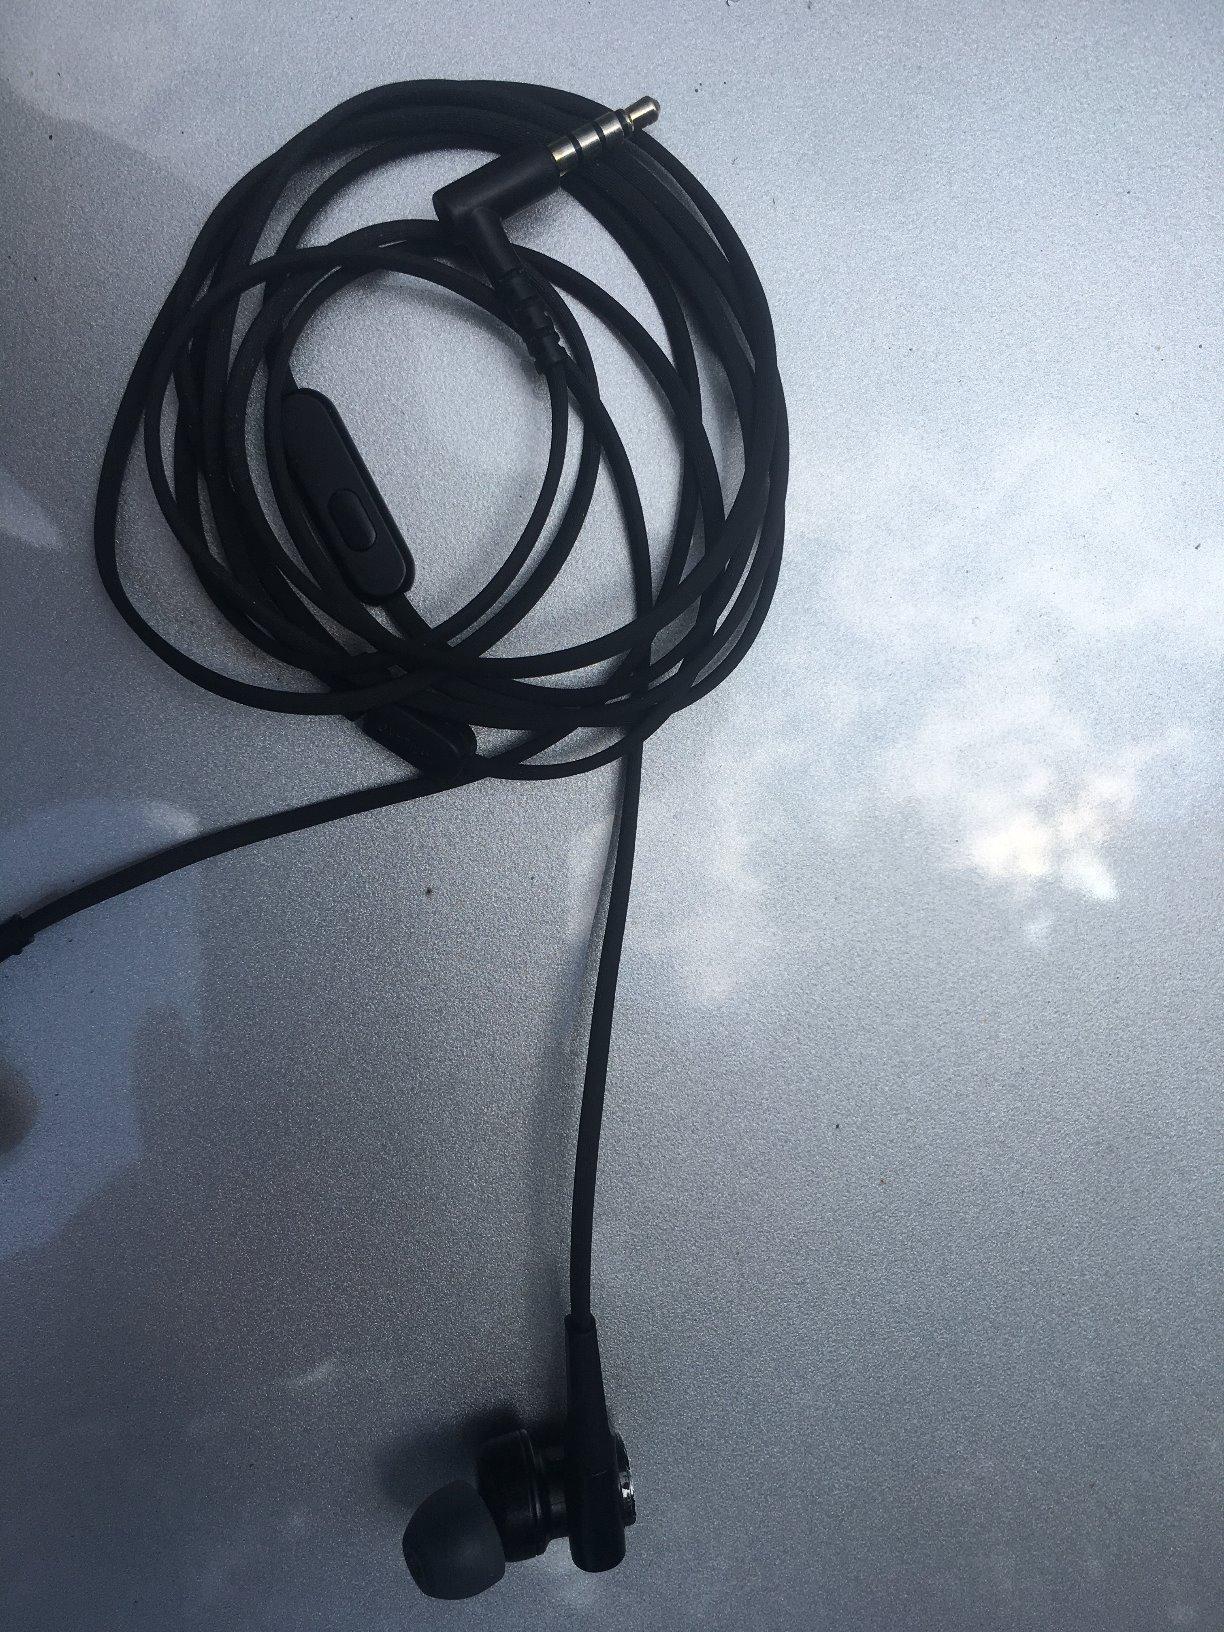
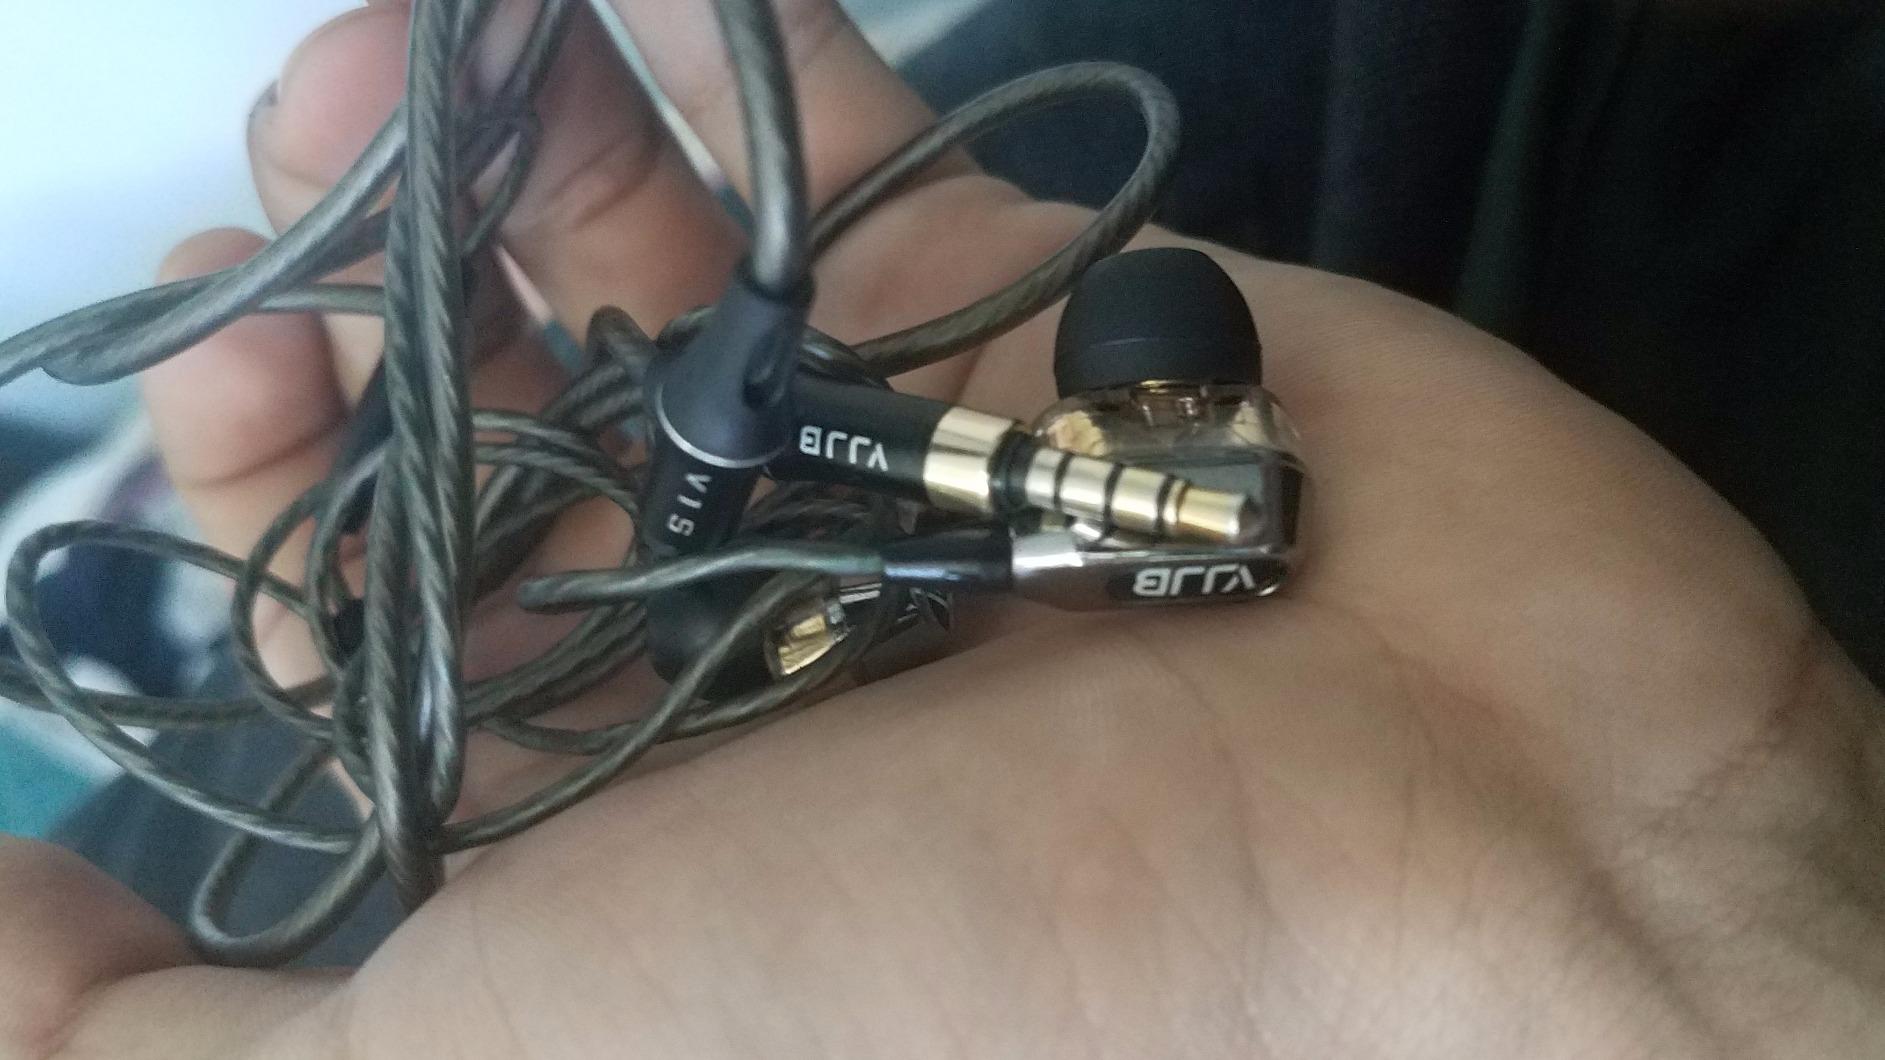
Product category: headphones
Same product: no